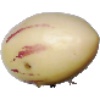
Label: pepino